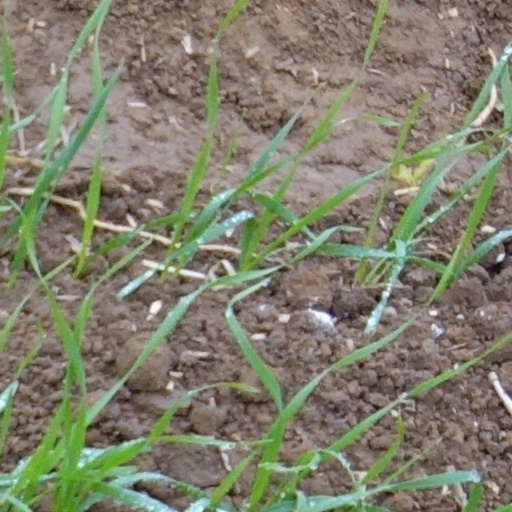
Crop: wheat